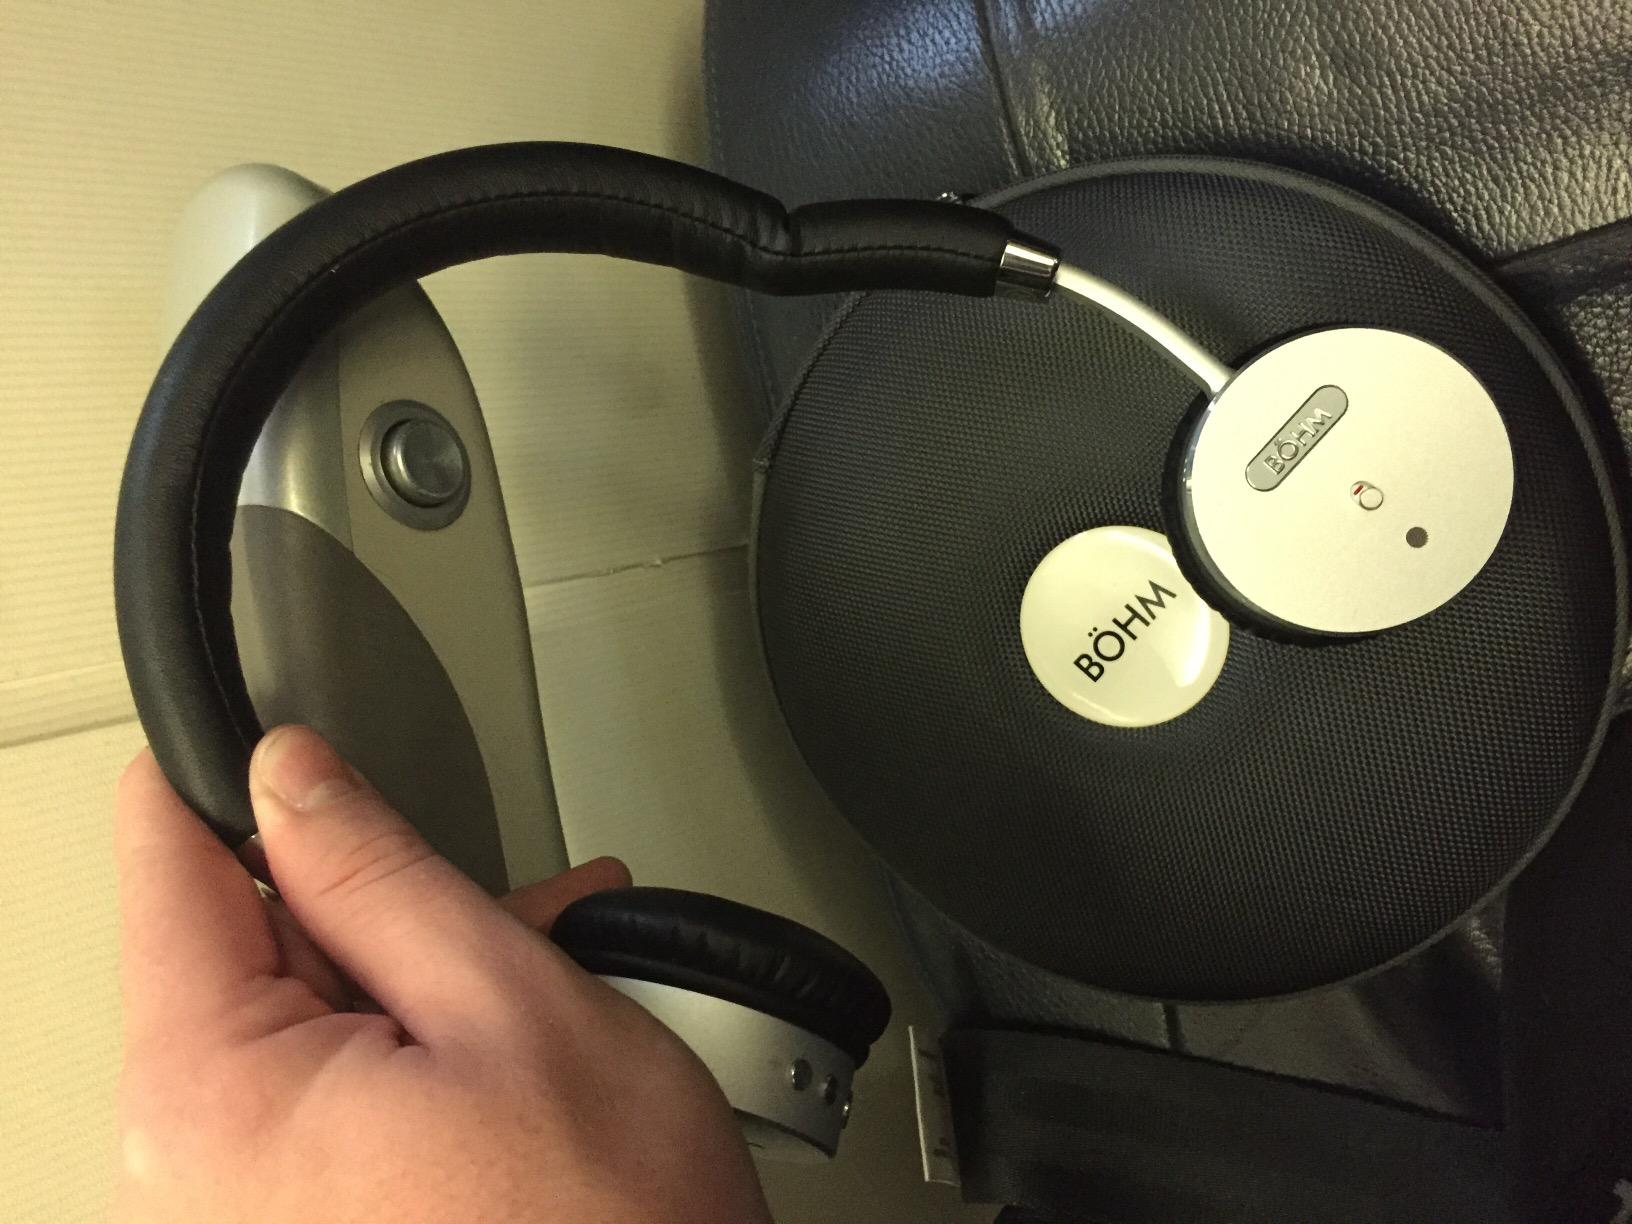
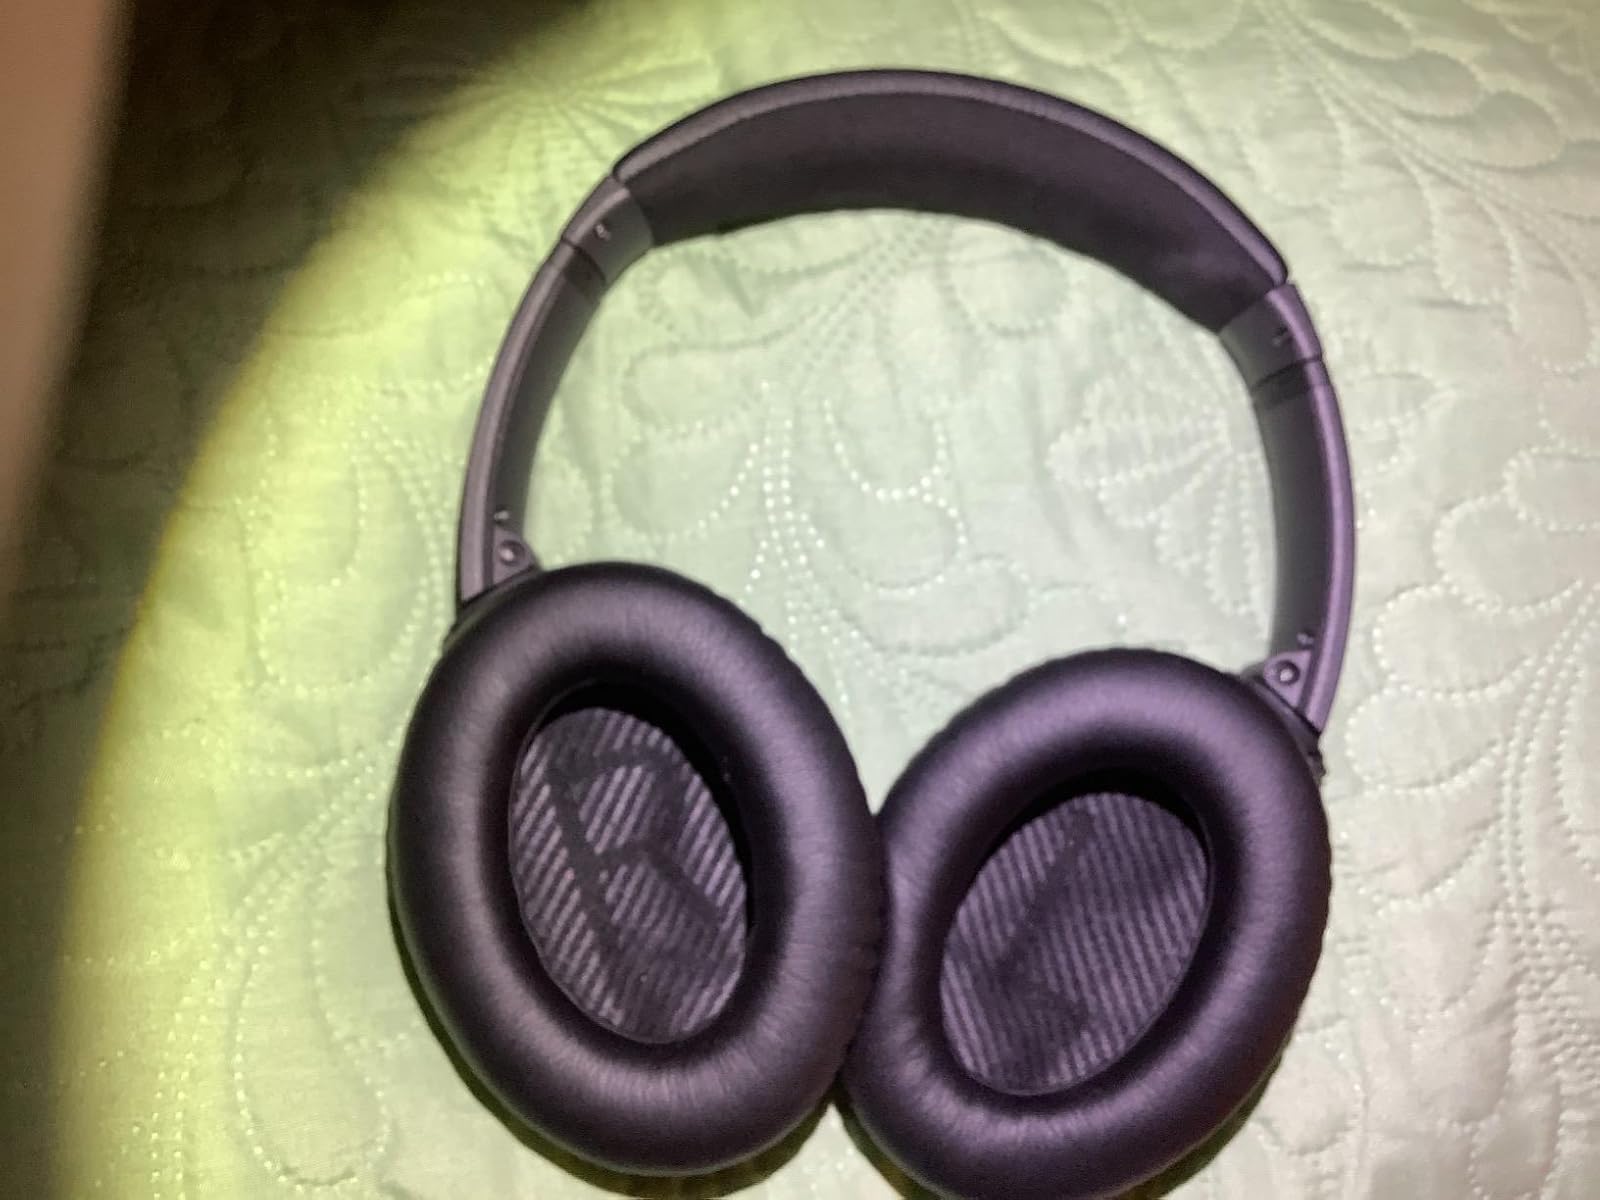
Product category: headphones
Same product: no